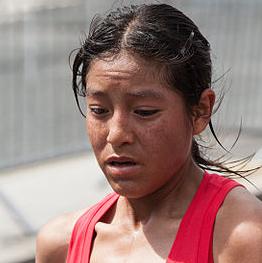
Age: 25